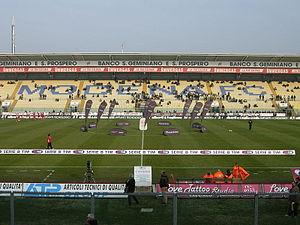
Le stade Alberto-Braglia est un stade de football de la ville de Modène, en Émilie-Romagne.